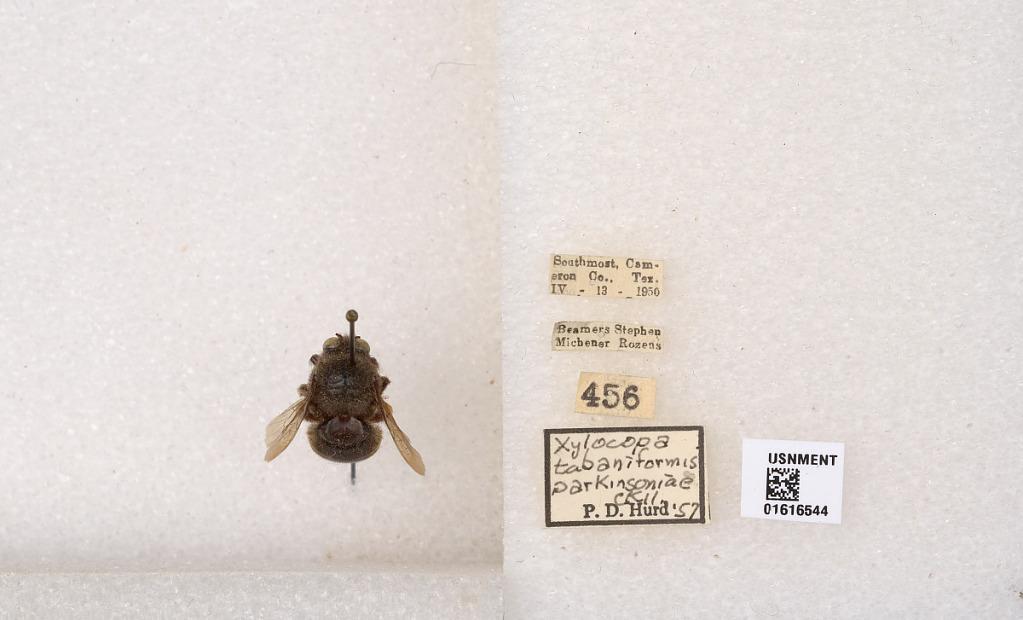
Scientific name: Xylocopa (Notoxylocopa) tabaniformis parkinsoniae Cockerell
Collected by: Beamers, Stephen, Michener & Rozens
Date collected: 1950-4-13
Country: United States
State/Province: Texas
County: Cameron
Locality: Southmost Cameron Co.
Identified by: Hurd, P. D.